2006 Atlantic hurricane season

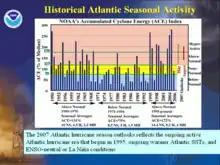
A graph showing averages and statistics for Atlantic hurricane seasons

The National Hurricane Center's pre-season activity outlook predicted 13–16 named storms, 8–10 hurricanes and 4–6 major hurricanes.